Vasilika, Boeotia

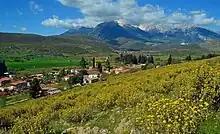
View of Vasilika with Mount Parnassos in the background

Vasilika is a small village in the prefecture of Boeotia, Greece. It is about 150 kilometers (ca. 90 miles) NW of Athens, and about 25 kilometers (ca. 15 miles) from the prefecture's capital, Livadeia. The village was originally called Kravasaras (Κραβασαράς). References to that name go back to the middle of the 17th century.